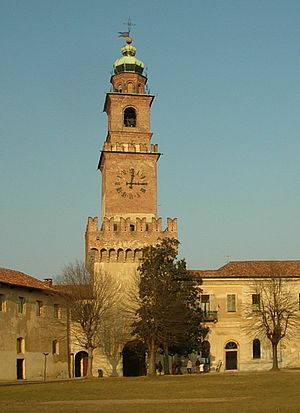
Vigevano / Vartegn
Fra Castell Sforzesco, med Bramantes tårn.
Vigevano er en by og en kommune i provinsen Pavia i regionen Lombardiet i Italien med omkring 60.000 indbyggere.